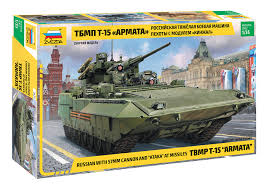
Label: BMP